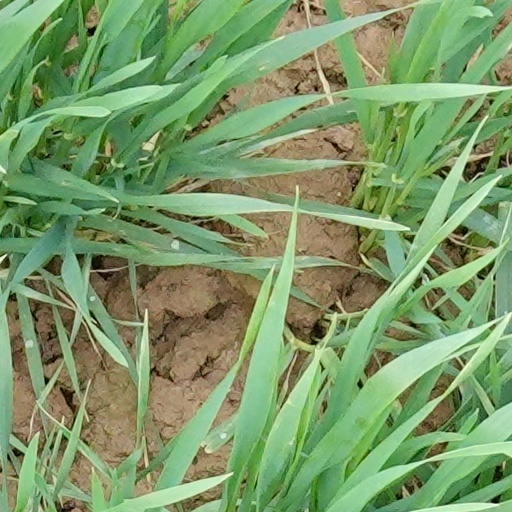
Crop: wheat